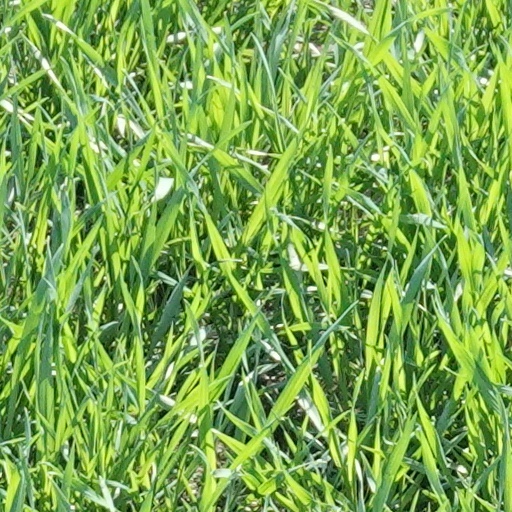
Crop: wheat